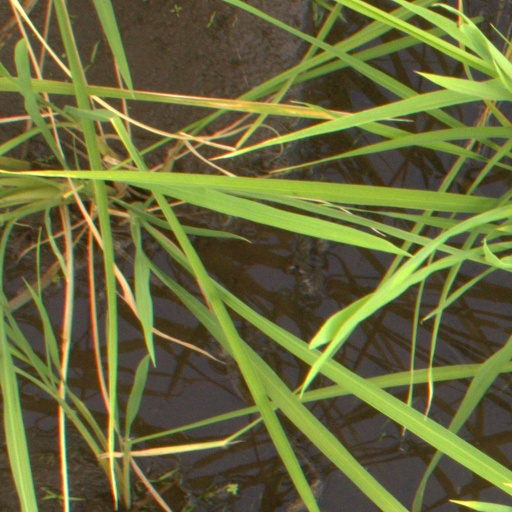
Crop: rice